60s Girl Groups

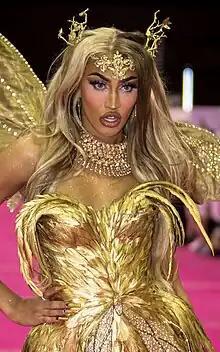
Kerri Colby is eliminated from the competition.

For the episode's mini-challenge, the contestants "read" (or playfully insult) each other. Bosco wins the mini-challenge. For the main challenge, the contestants write, record, and perform verses as 1960s-inspired girl groups.